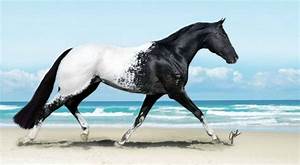
Label: horse